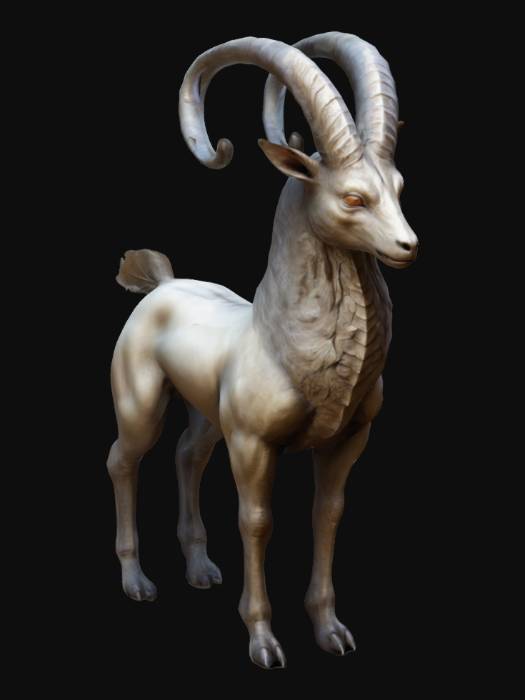
미적 점수 (1~10점): 9